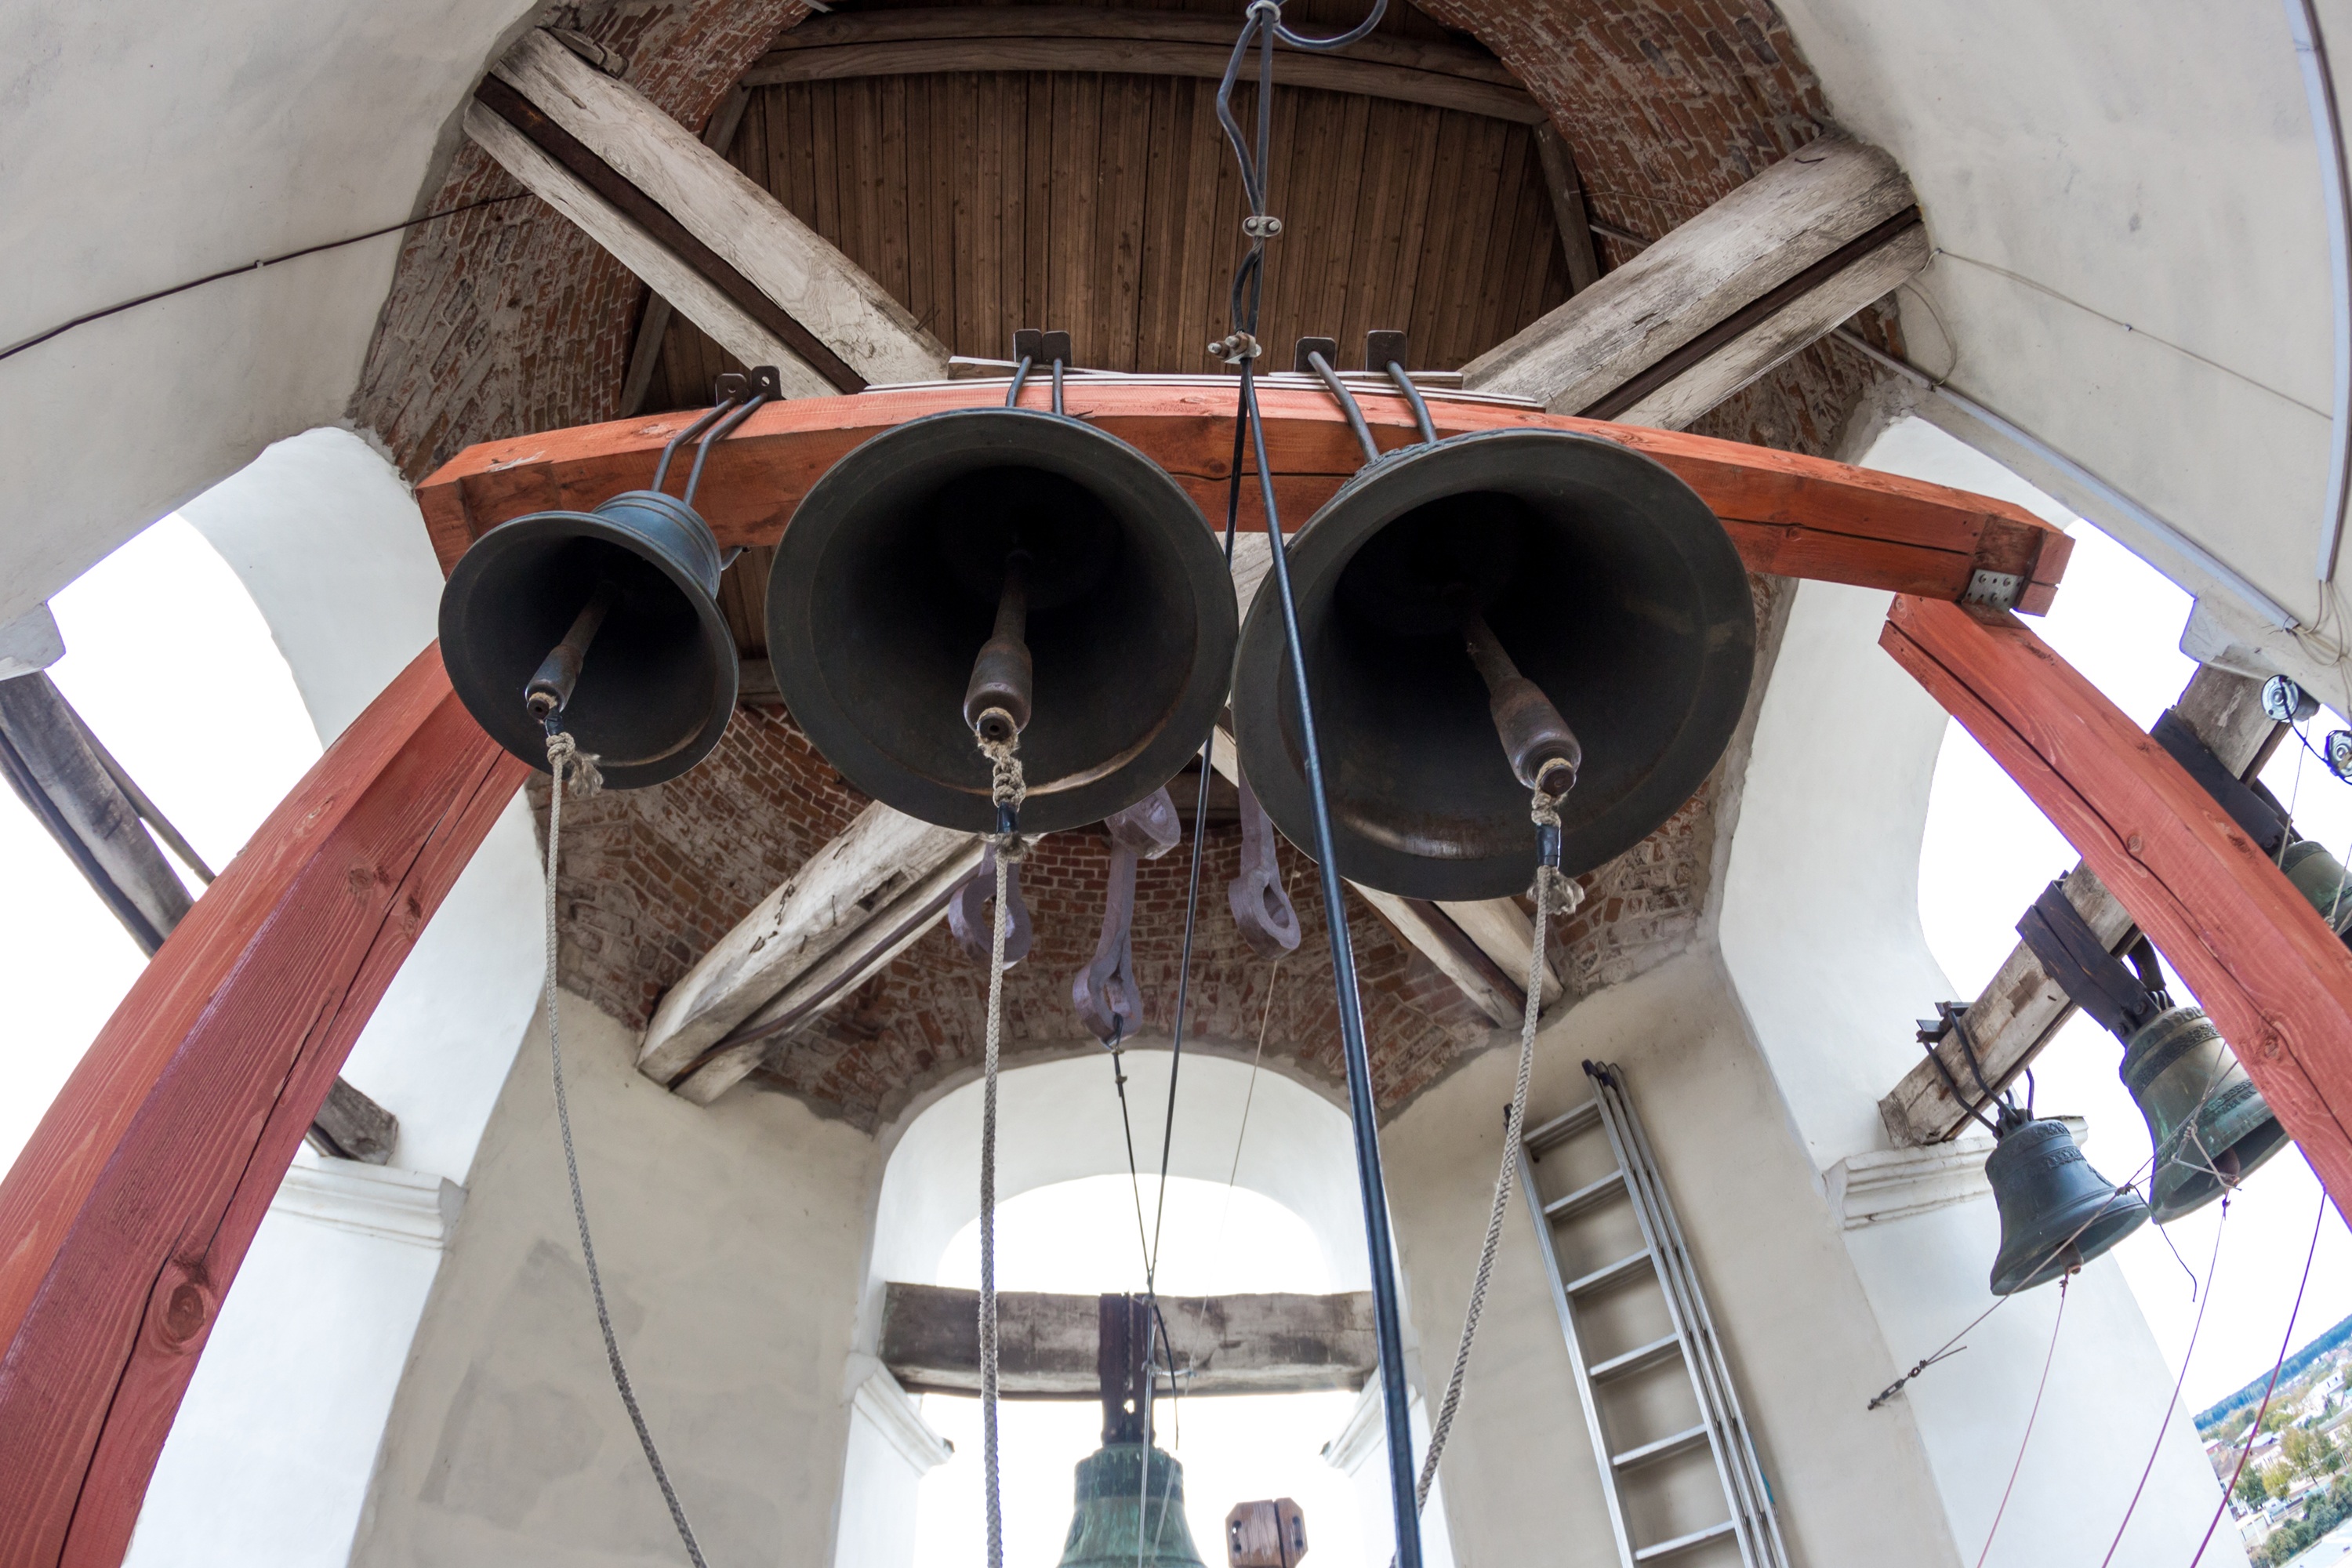
architecture, wheel, window, bell, arch, vehicle, mast, hall, religion, church, cathedral, musical instrument, church bell, old town, religious, temple, mural, prayer, culture, history, christianity, orthodox, russia, spirit, carillon, icons, ringing, vera, orthodoxy, belfry, spirituality, showplace, christian church, borovsk, cathedral of the annunciation